Renovo, Pennsylvania

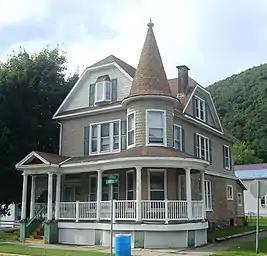
A house on Huron Avenue (PA 120), Renovo's main thoroughfare

As of the census of 2000, there were 1,318 people, 593 households, and 333 families residing in the borough. The population density was . There were 727 housing units at an average density of . The racial makeup of the borough was 98.94% White, 0.23% African American, 0.08% Native American, 0.08% Pacific Islander, and 0.68% from two or more races. Hispanic or Latino people of any race were 0.38% of the population.